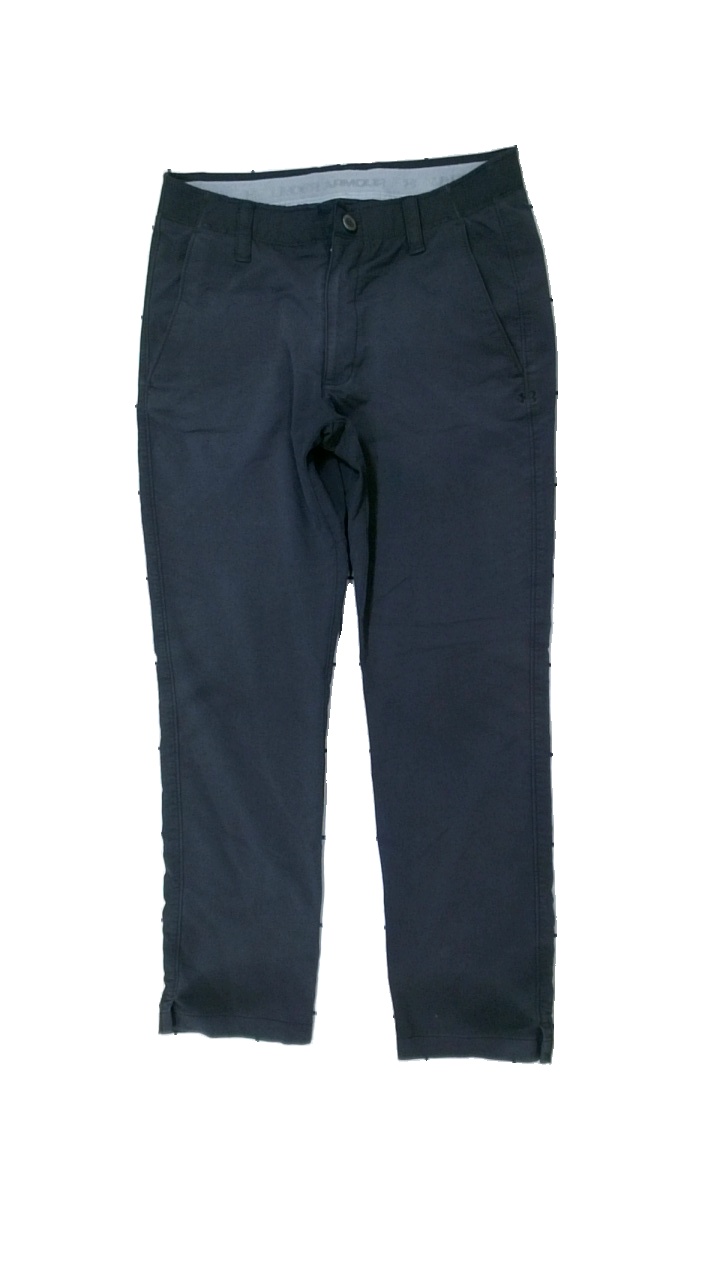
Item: Trousers (Men)
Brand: Under Armour
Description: blå byxor
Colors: Blue
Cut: Regular
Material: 77% nylone 23% polyester
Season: All
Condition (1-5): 5
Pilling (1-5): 5
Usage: Reuse
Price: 50-100